Østergade 24, Copenhagen

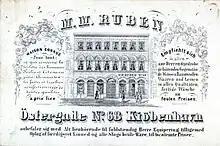
Advert for M. M. Ruben

The property was later acquired by "geheimeråd" Otto Ludvig Raben. The property was only registered with two residents at the time of the 1787 census. They were Raben's chamber servant Lars Juul and the caretaker Christen Thomsen.